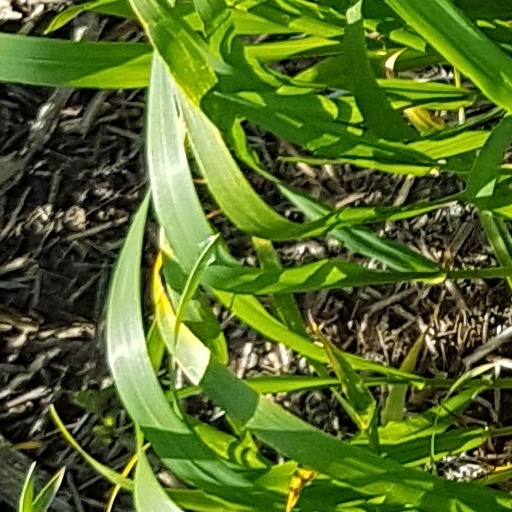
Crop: wheat